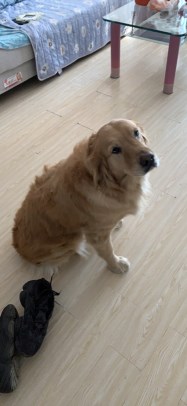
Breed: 5355-n000126-golden_retriever